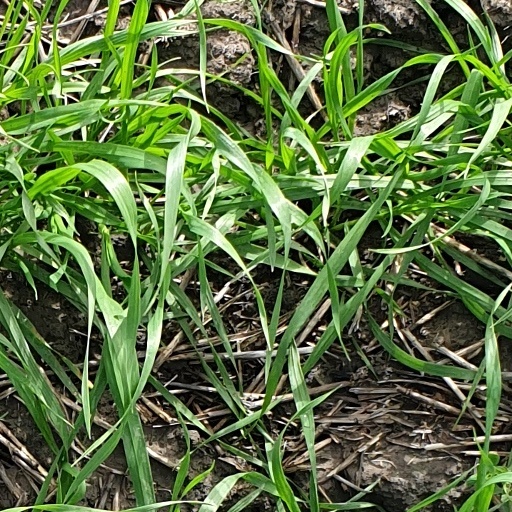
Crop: wheat